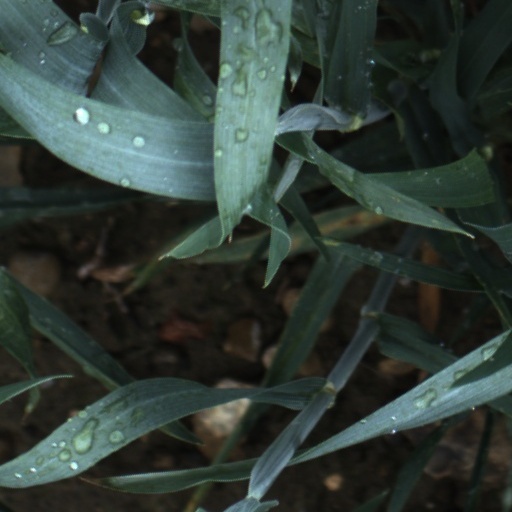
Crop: wheat